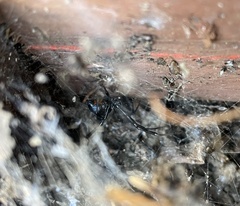
Species: Lactrodectus_hesperus